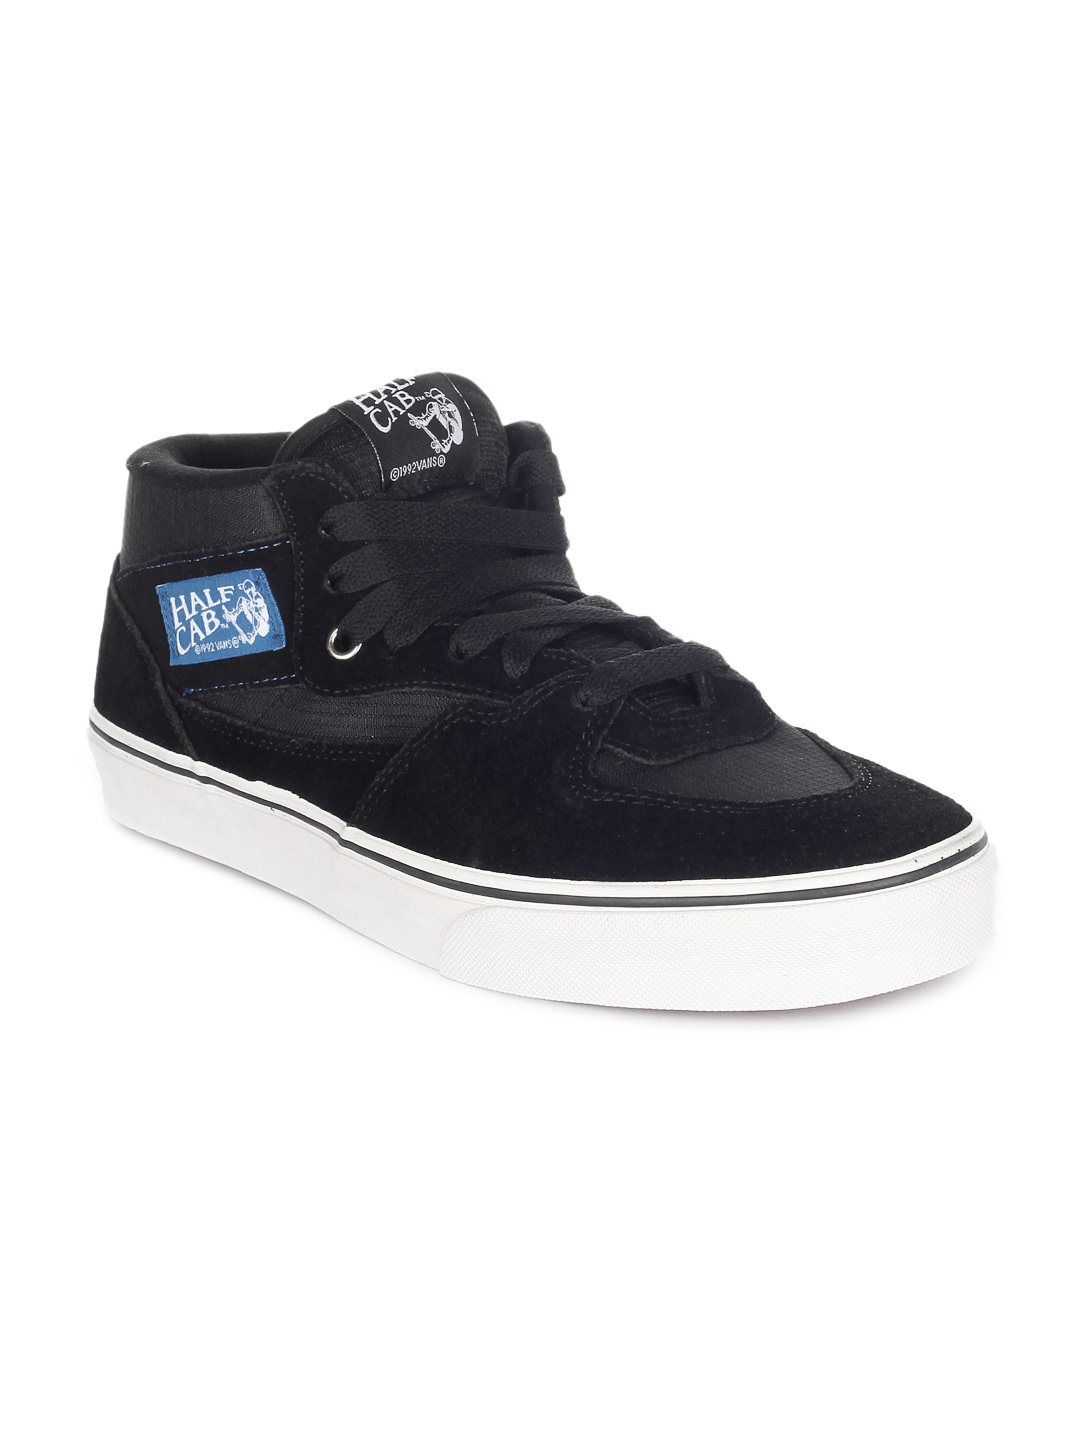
Vans Men Black Half Cab Shoes
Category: Footwear / Shoes / Casual Shoes
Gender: Men
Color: Black
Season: Summer 2012
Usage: Casual